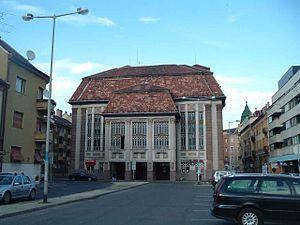
Szombathely est une ville de Hongrie située près de la frontière autrichienne, dans le comitat de Vas, dont elle est le chef-lieu. Fondée à l'époque romaine sous le nom de Sabaria parfois francisé en Savarie, c'est l'une des plus anciennes villes de la Hongrie moderne. Saint Martin y serait né en 316.